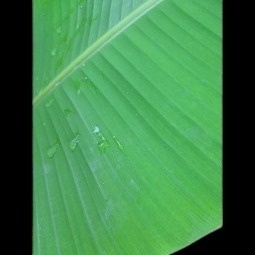
Label: Healthy